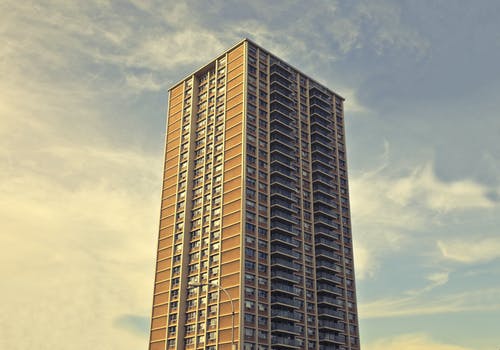
Label: No Watermark